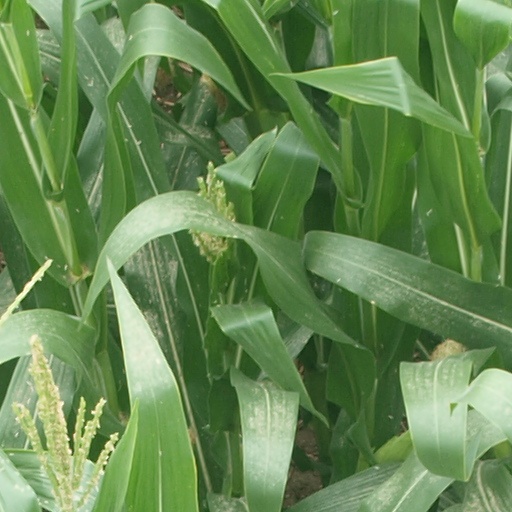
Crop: maize; corn